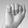
ASL letter: A